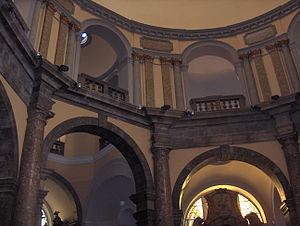
La cathédrale Saint-Guy de Rijeka est une cathédrale catholique romaine située à Rijeka, en Croatie.